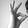
ASL letter: F